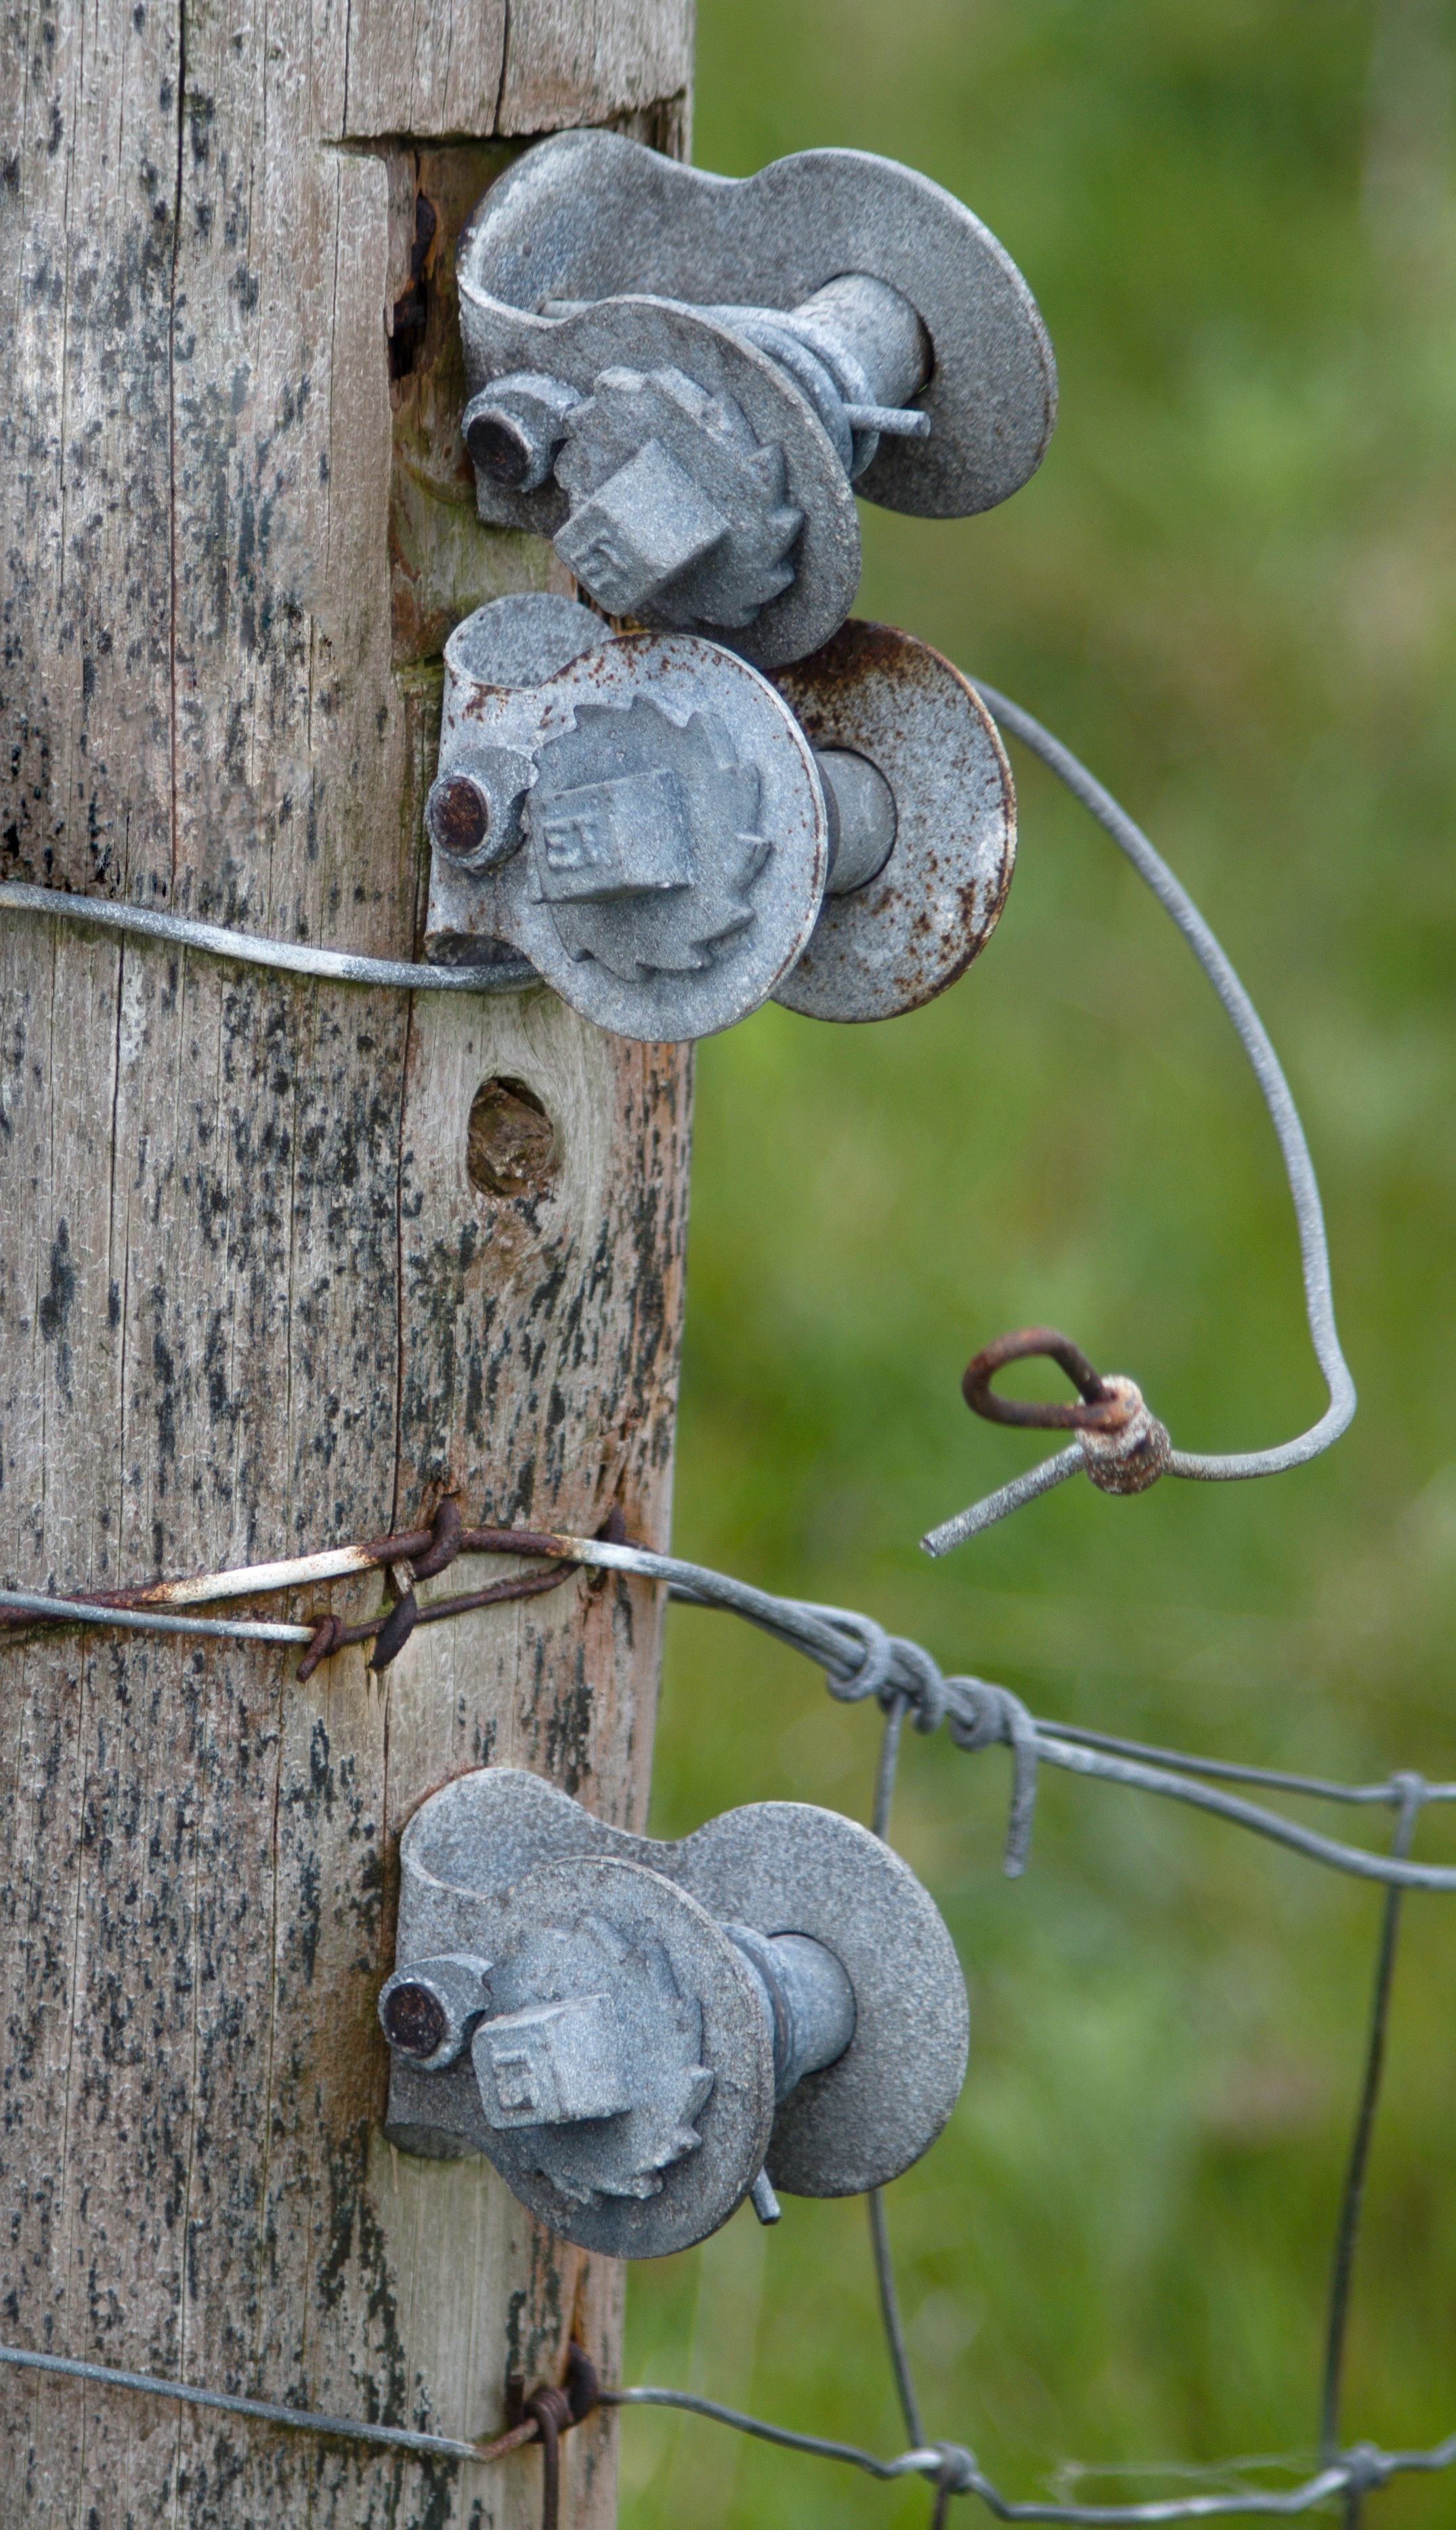
nature, branch, post, wood, old, rustic, green, pasture, close, wood pile, weathered, scotland, detail, idyll, pasture fence, fence post, wooden posts, electric fence